Combat uniform

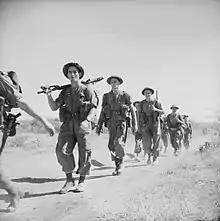
British Army soldiers in Burma, February 1945

Japan tried monochrome green during the 1905 conflict with Russia, but entered World War II with monochrome mustard khaki uniforms. Some were fitted with special loops to aid the attachment of natural vegetation.